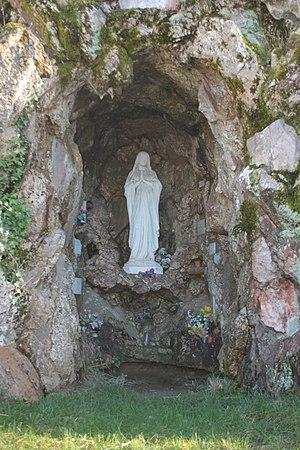
Grotte de Lourdes, Fr-44-Vigneux-de-Bretagne.
Après les apparitions de Lourdes, de très nombreuses répliques de la grotte de Lourdes sont réalisées, jusqu'en 1914. Ce n'est évidemment pas une date butoir. Après cette date, le nombre de copies de la grotte continue toujours d'évoluer. En 2015, un auteur a répertorié en France plus de 765 sites, et dans le reste du monde 321 copies de la grotte.